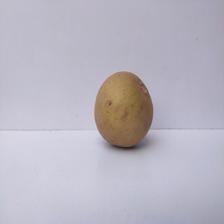
Size: Large